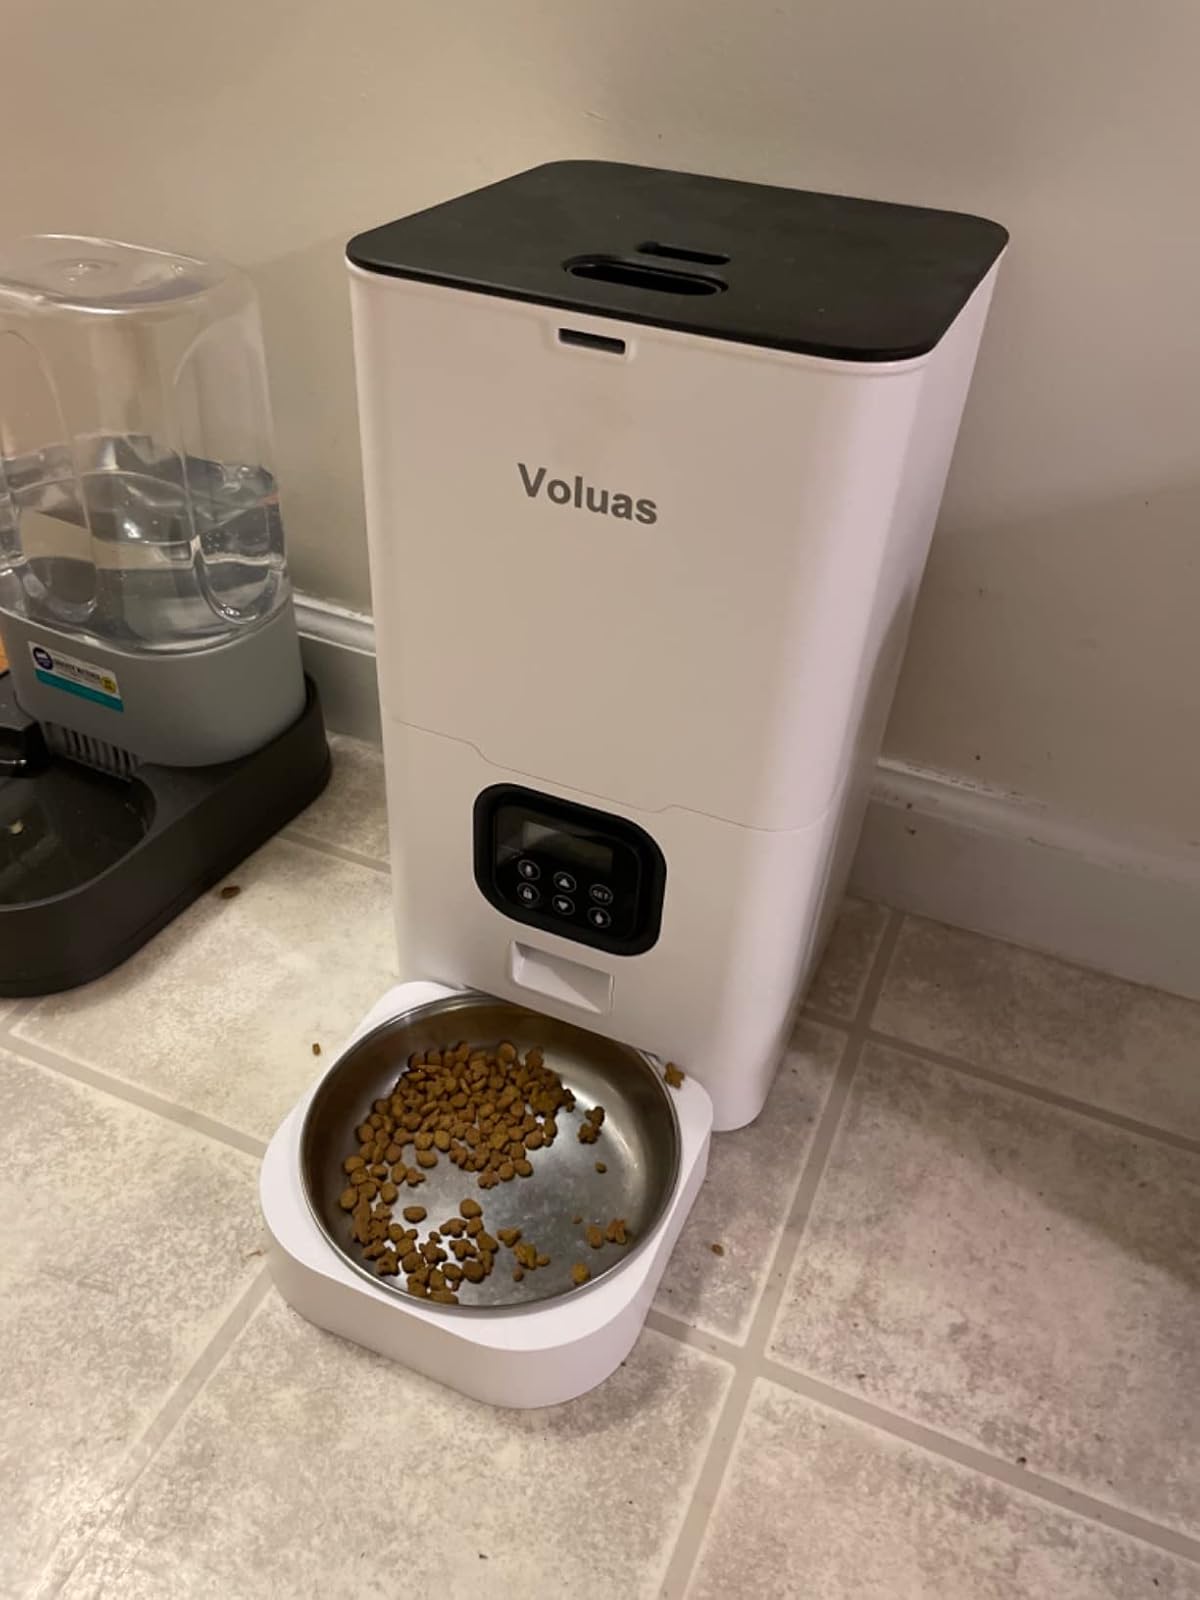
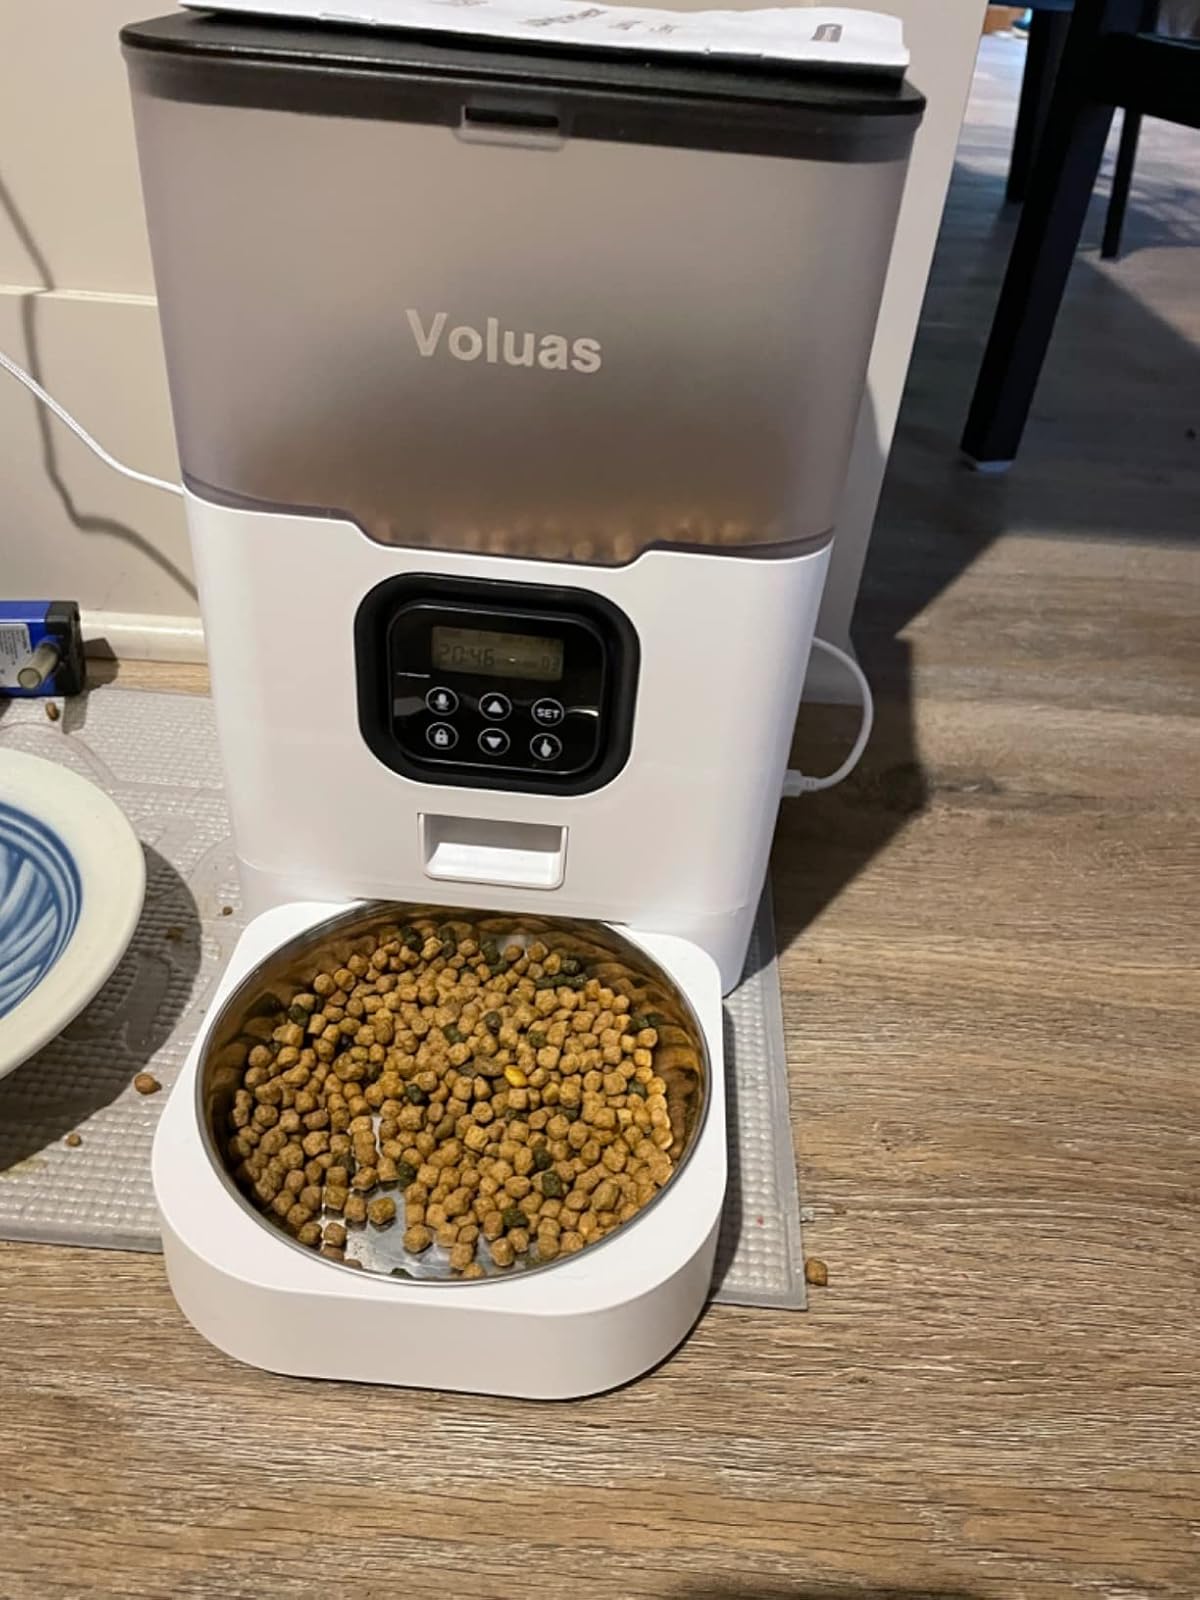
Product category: items_feeder
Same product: no